Gaustad Chapel

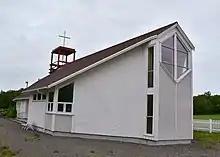
View of the chapel

Gaustad Chapel is a chapel of the Church of Norway in Hustadvika Municipality in Møre og Romsdal county, Norway. It is located in the village of Gaustad, just south of Vevang. It is an annex chapel for the Eide parish which is part of the Molde domprosti (deanery) in the Diocese of Møre. The white, wooden church was built in a octagonal design in 2001. The church seats about 150 people.